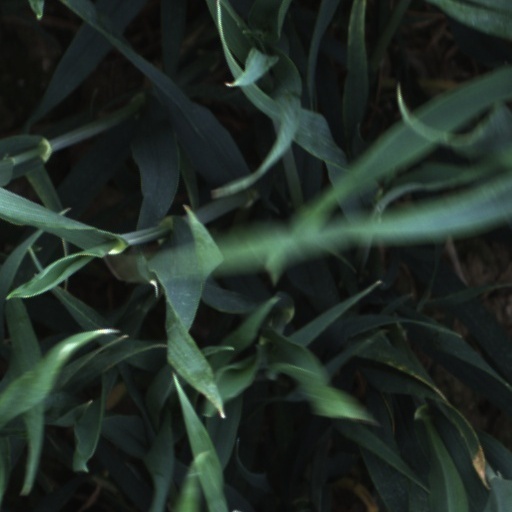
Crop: wheat